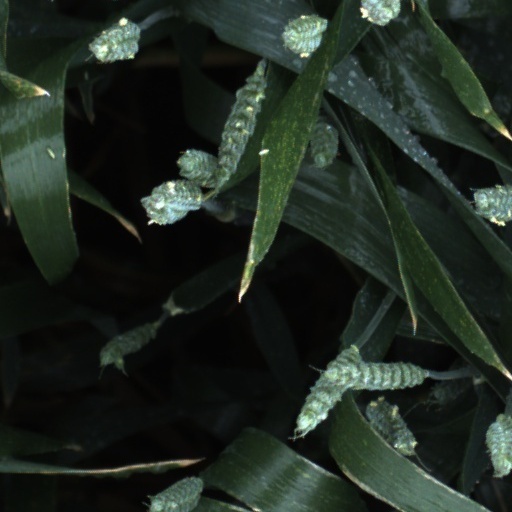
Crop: wheat